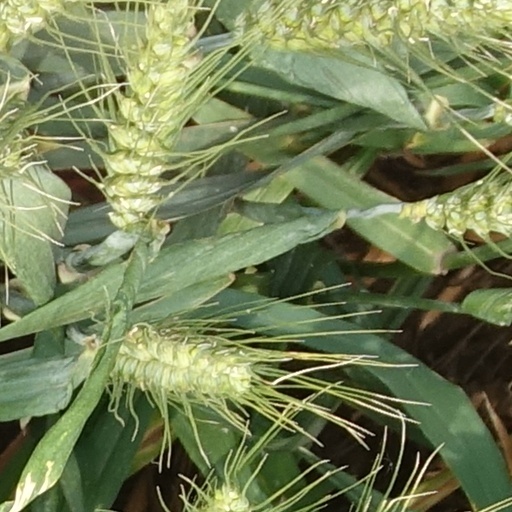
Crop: wheat